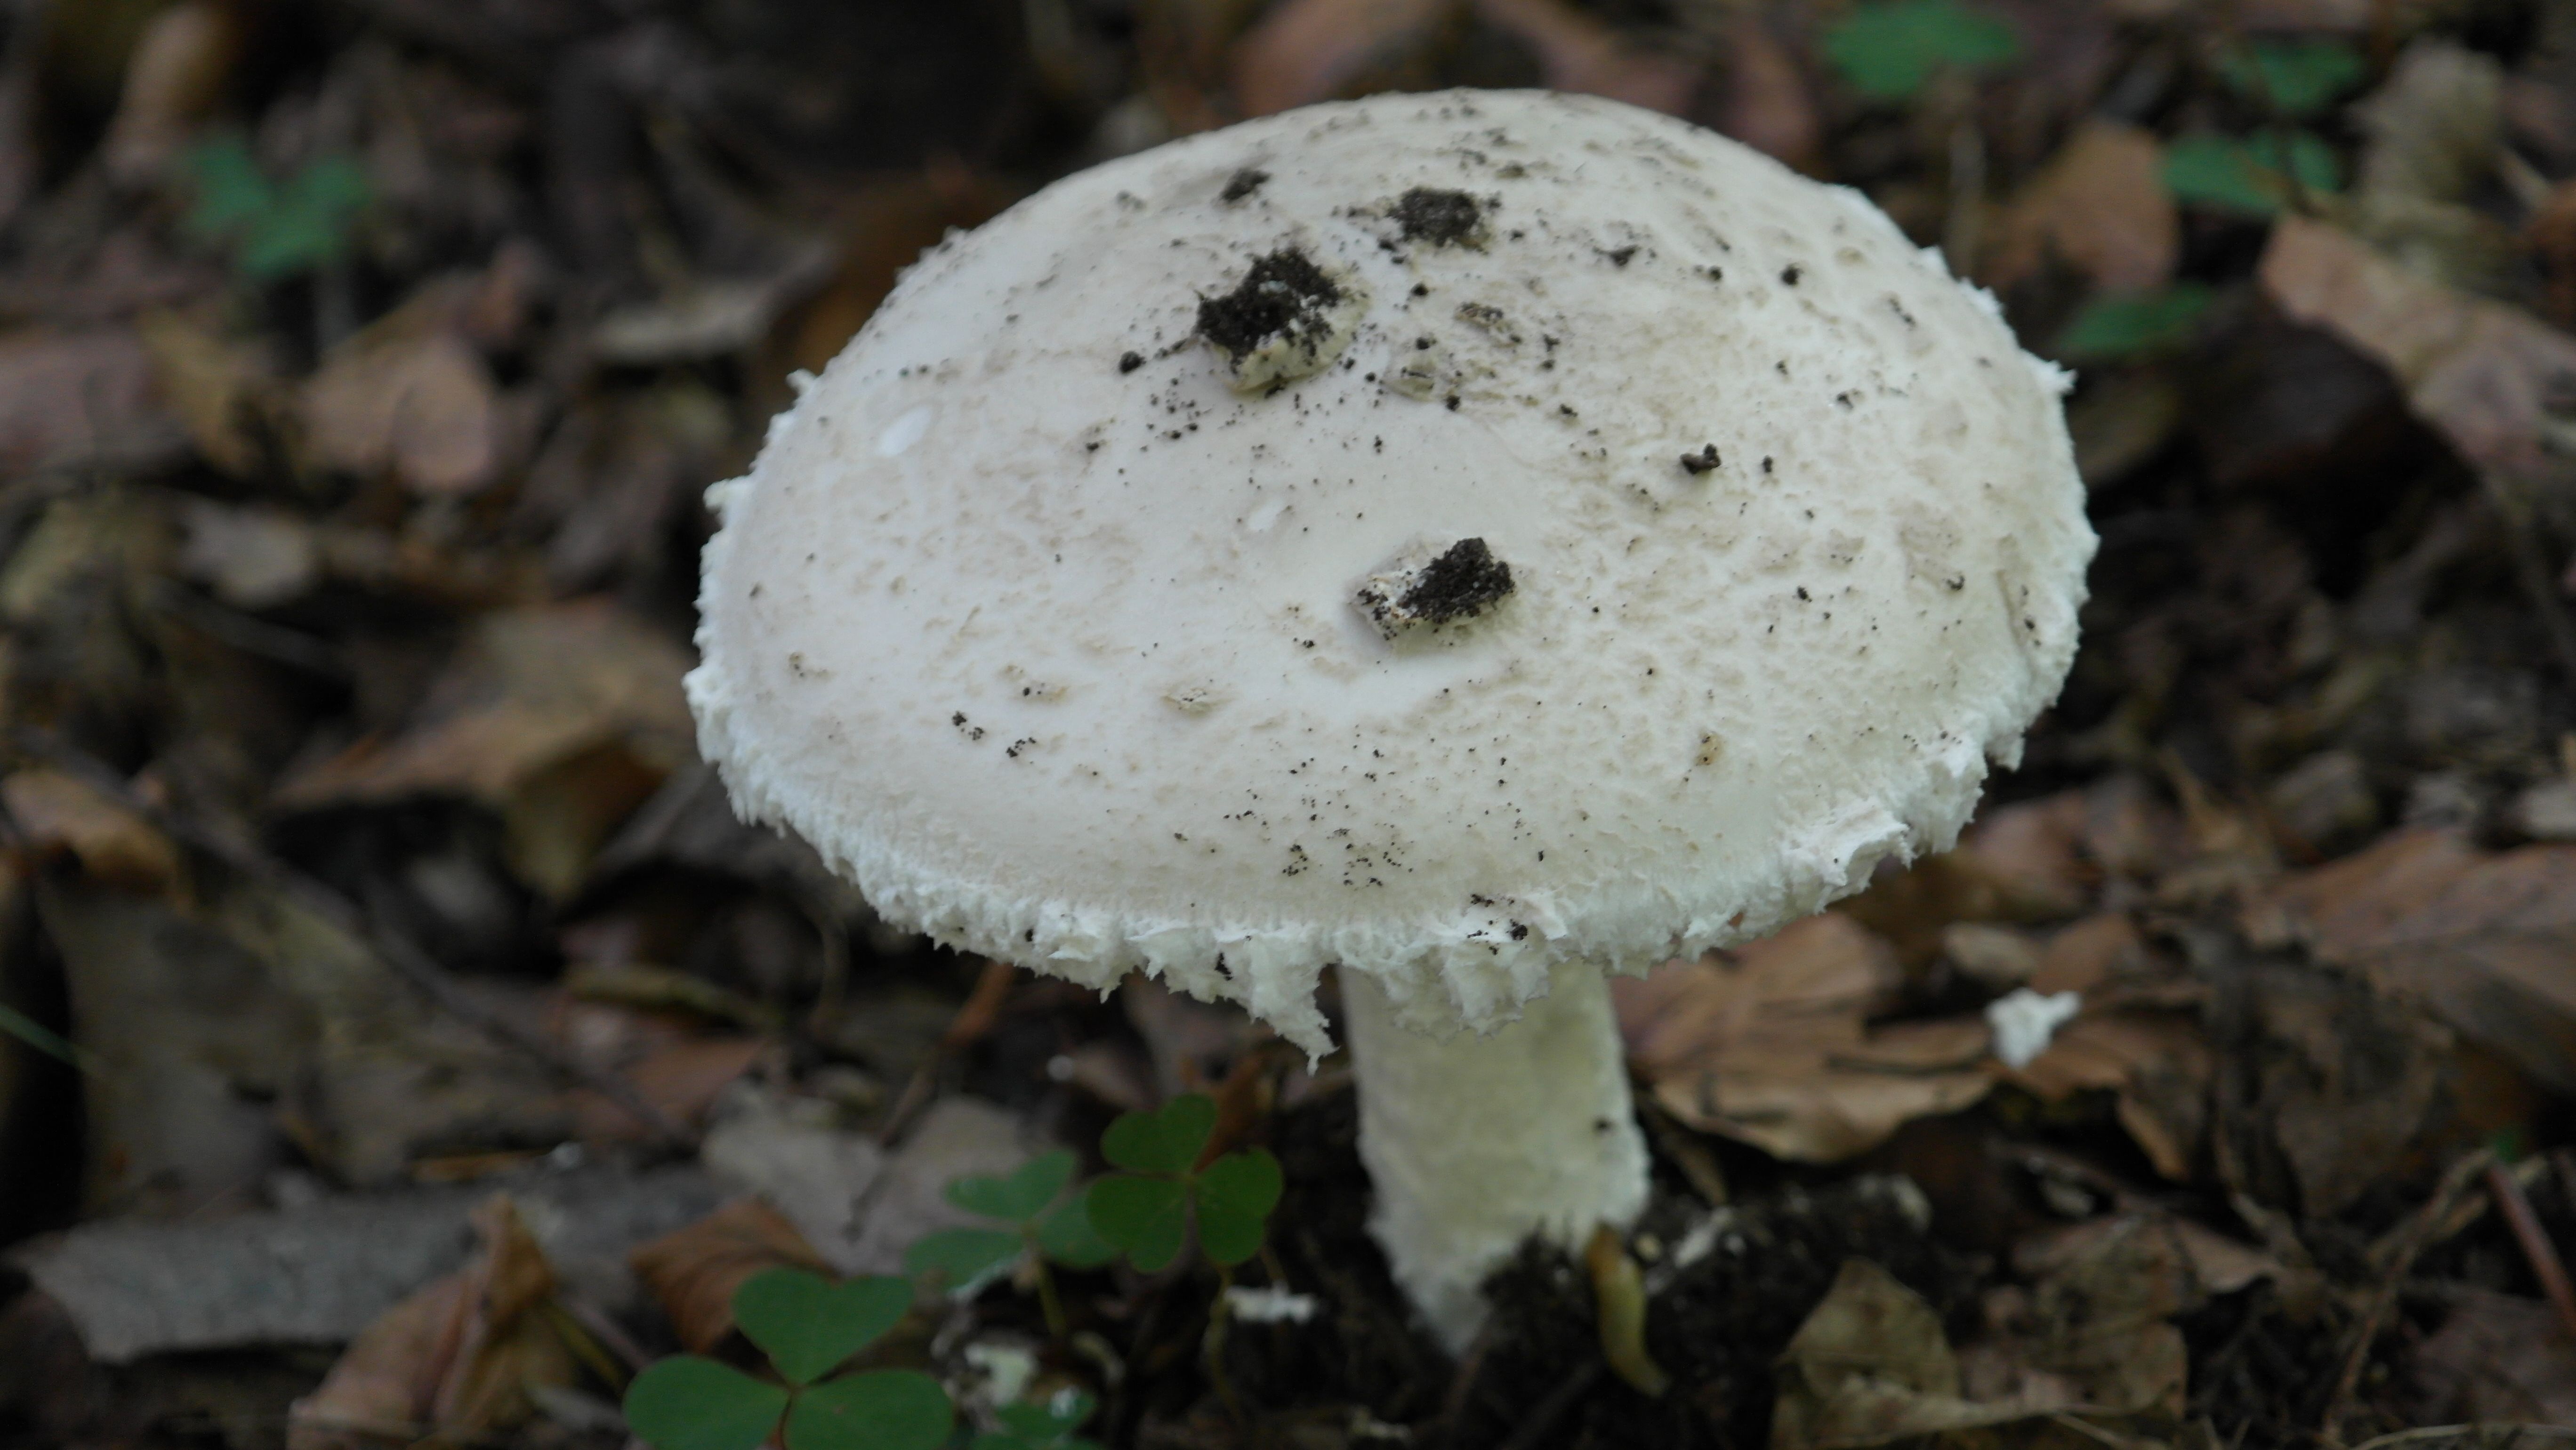
nature, forest, white, soil, mushroom, fungus, mushrooms, woodland, agaric, bolete, forest fruit, agaricus, matsutake, oyster mushroom, edible mushroom, medicinal mushroom, agaricomycetes, agaricaceae, champignon mushroom, penny bun